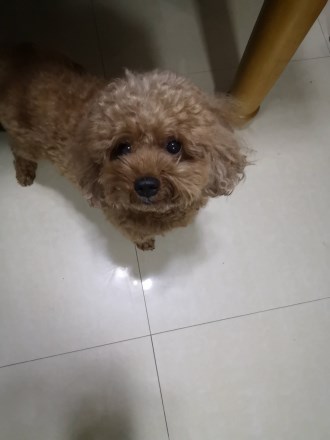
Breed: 7449-n000128-teddy